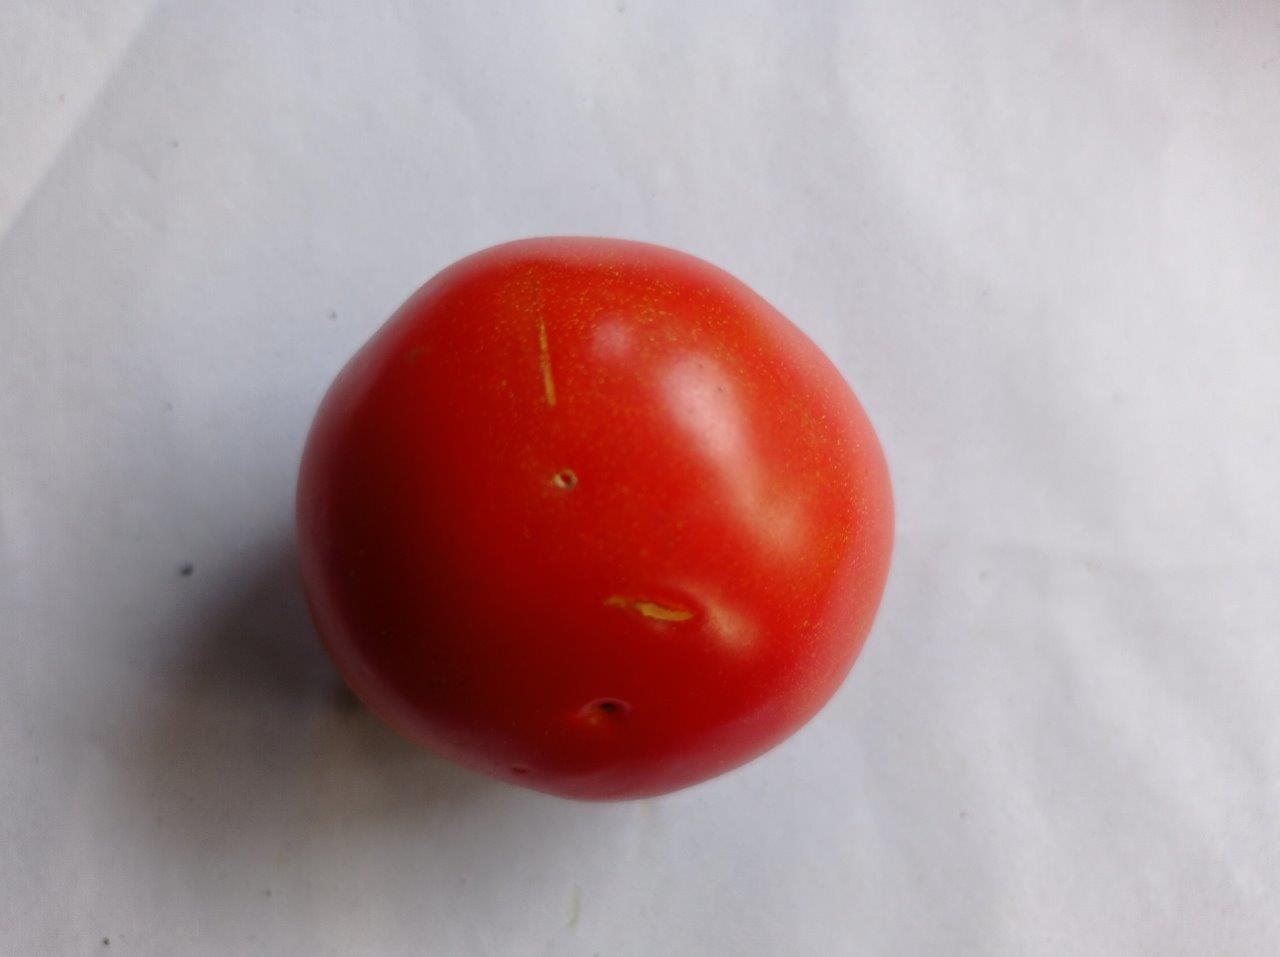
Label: Fresh